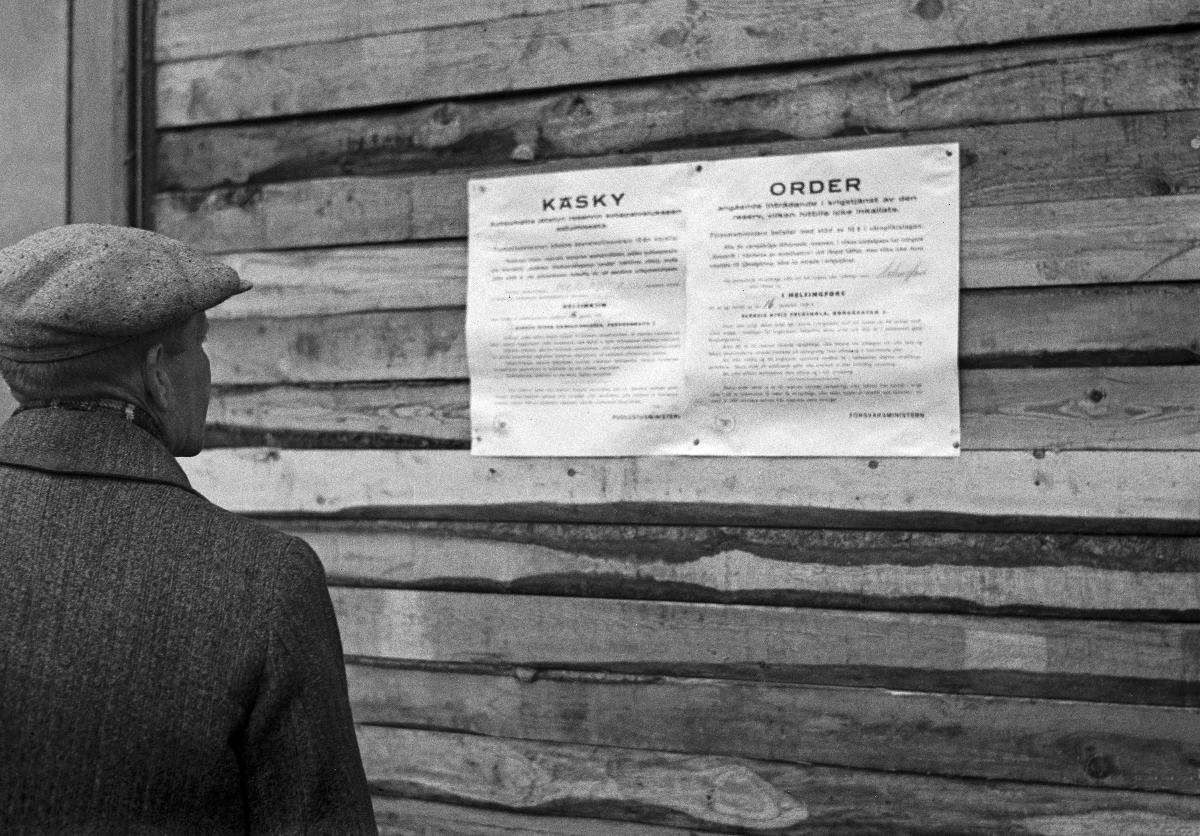
Reserviläisten kutsunnat
Inkallning av reservister; Calling of reservists
sisällön kuvaus: Reserviläisten kutsu Helsingissä 15.12.1939. content description: Calling of reservists in Helsinki 15.12.1939. innehållsbeskrivning: Inkallning av reservister i Helsingfors 15.12.1939.
Kuvaaja: Sundström, Hugo, kuvaaja
Vuosi: 1939
Paikka: Suomi, Uusimaa, Helsinki
Aiheet: sodat; sota-aika; sirpalesuojat; HBL; suojat; kotirintama; wars; shelters; war; war time; protection; home front; wartime; krig; krigstid; splitterskydd; skydd; hemmafronten; hemmafront